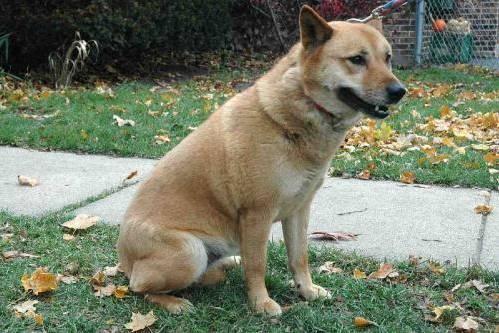
dog